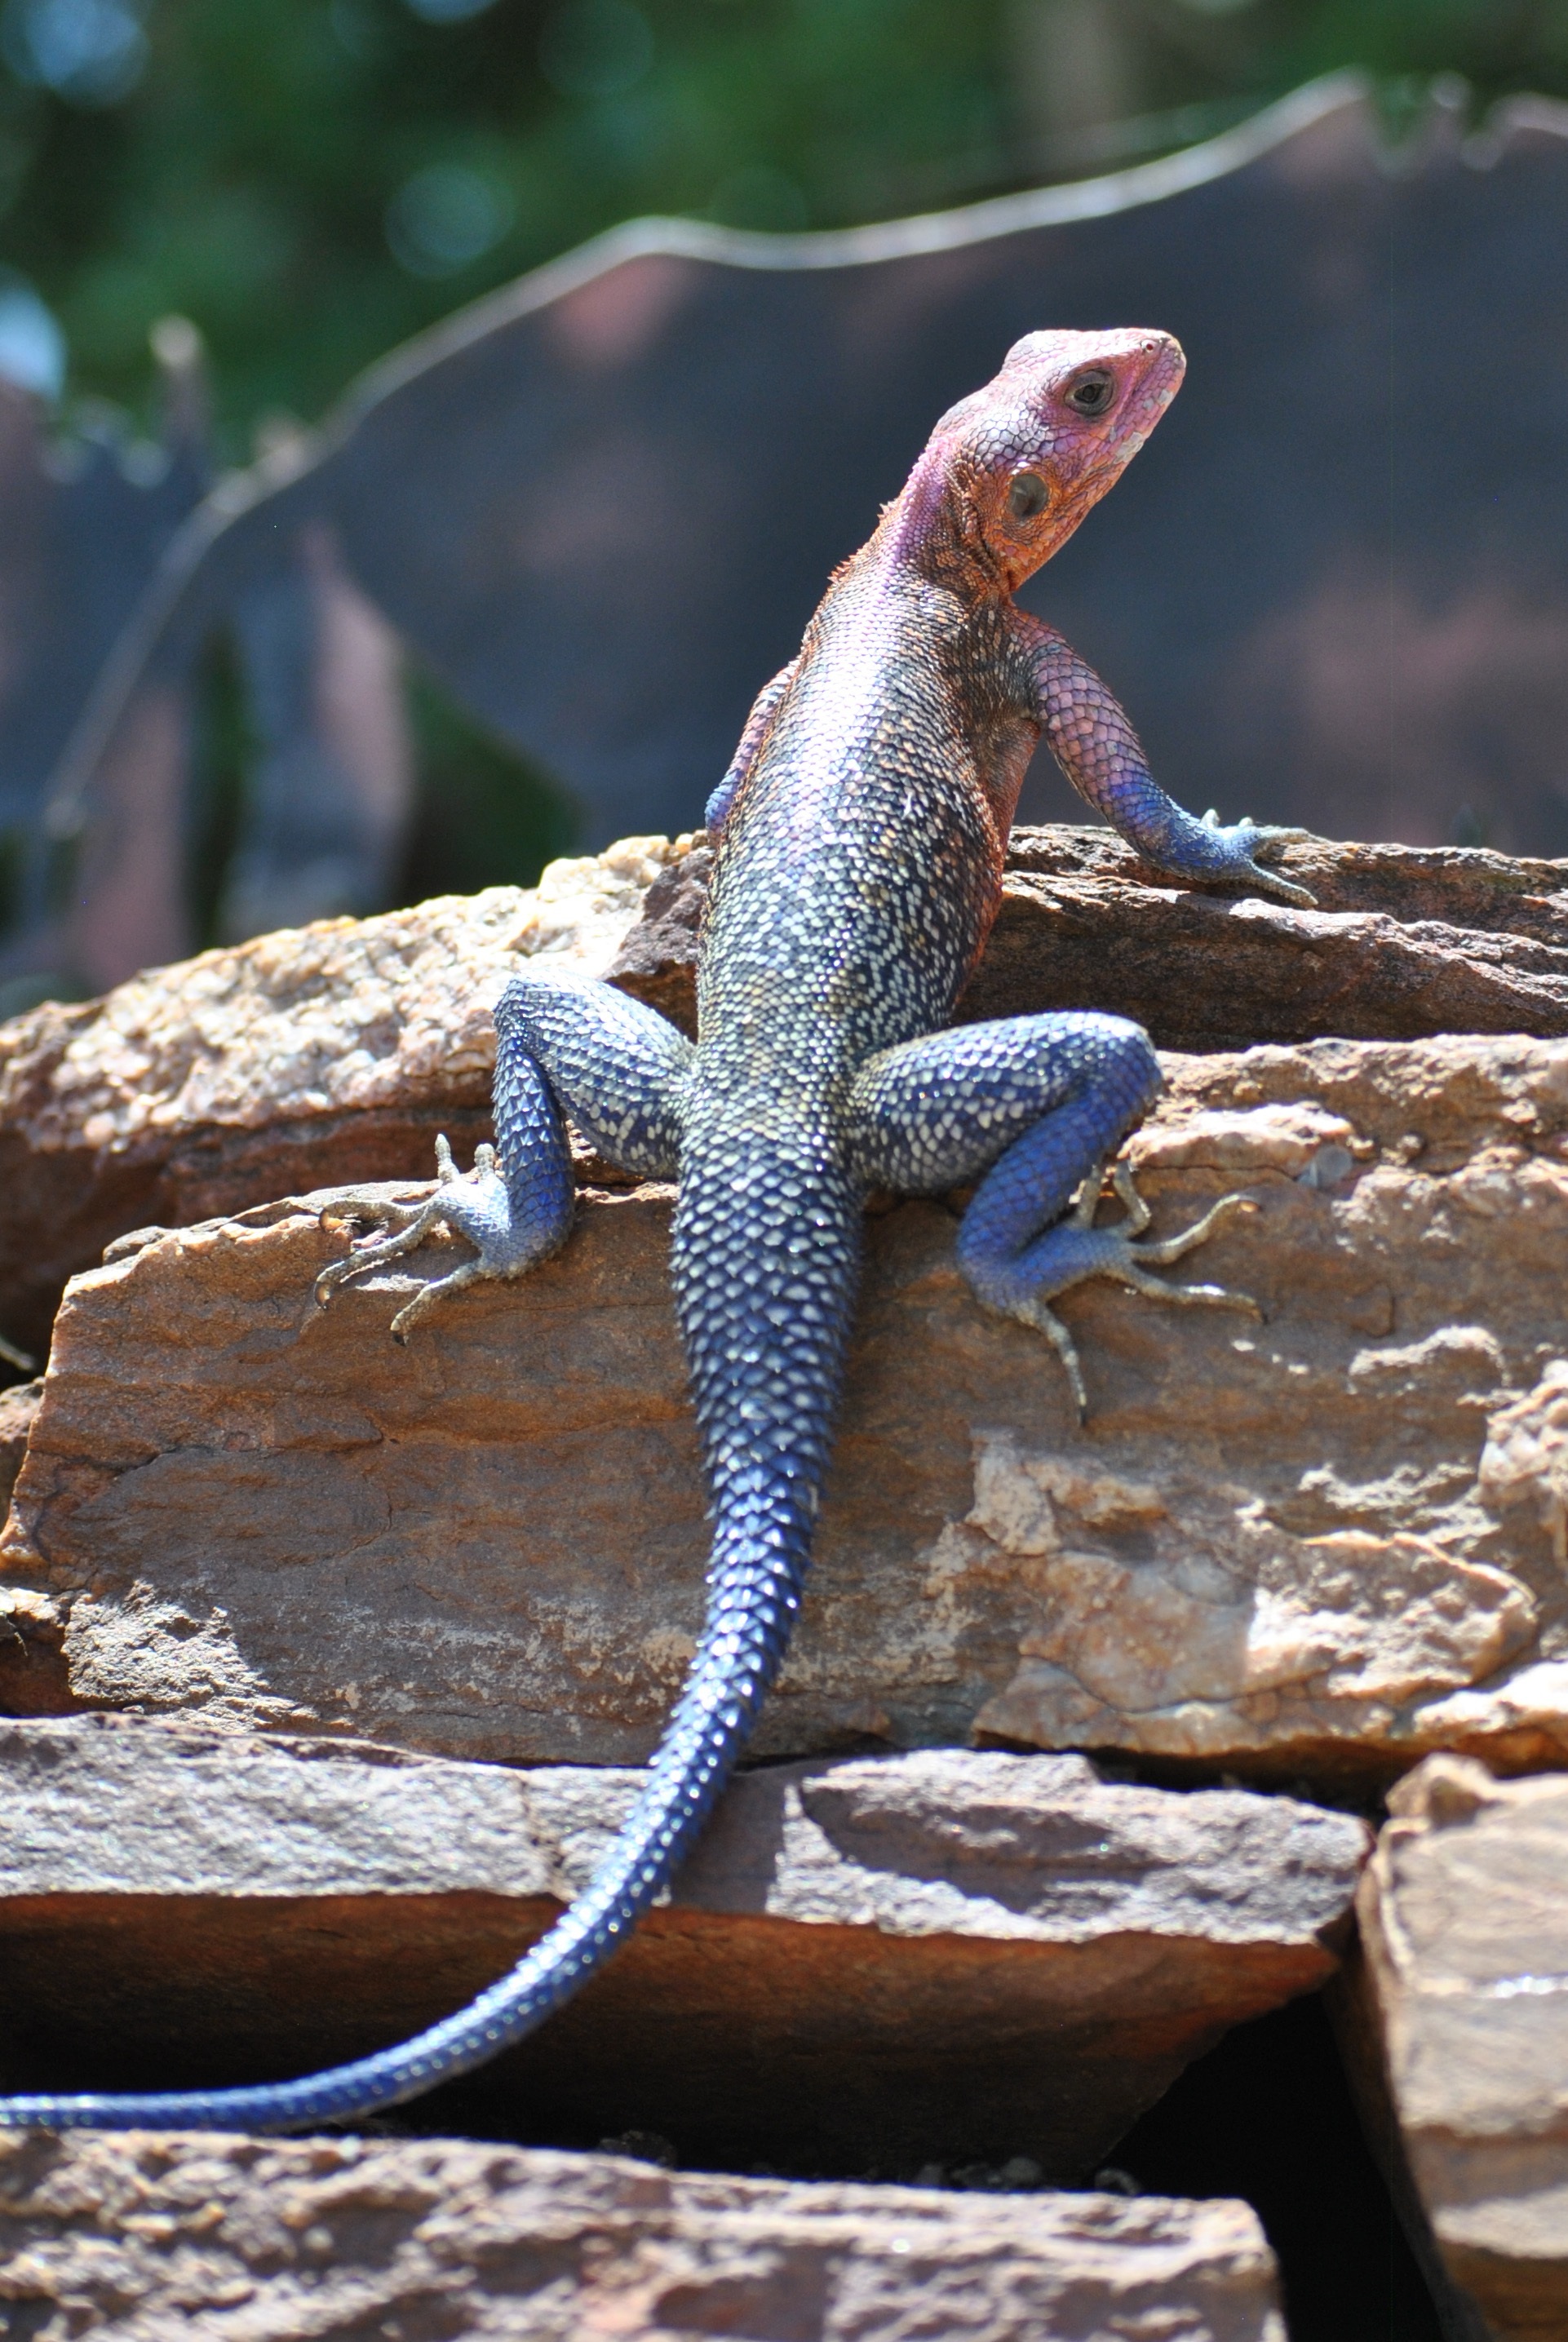
wildlife, africa, reptile, fauna, lizard, gecko, vertebrate, serengeti, salamander, agamidae, agama, scaled reptile